The Cavendish Hotel

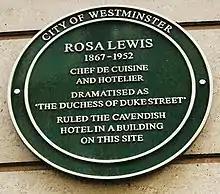
Plaque in commemoration of Rosa Lewis's services in the site of The Cavendish Hotel

There is reference of a hotel operating in the site under the name of "Miller's Hotel" from the early 1800s. However, the hotel was renamed "The Cavendish" in 1836. In 1902, Rosa Lewis bought The Cavendish and put her husband Excelsior Tyrel Chiney Lewis and his sister Laura in charge. By 1904, though, the hotel was not going very well: debts spiralled out of control, Excelsior was having a drinking problem and, therefore, Rosa decided to throw them out and divorce her husband.